Operation Matterhorn

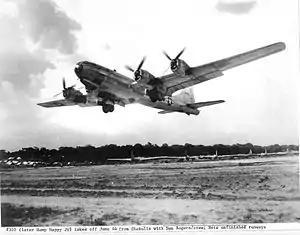
A black and white photograph of an aircraft which has just taken off from an airfield

The mission involved a round trip of . Each bomber carried a fuel load of and of bombs; three groups carried general-purpose bombs while the fourth carried M18 incendiary bombs. The XX Bomber Command wanted to test out the new M18 incendiary bombs and the large number of wooden buildings and freight cars and a small oil facility in the area offered good targets. The resulting takeoff weight was too heavy for the temporary field at Charra, so the 444th Bombardment Group had to stage from the other three fields. The attack was launched at 05:45 (local time) on 5 June 1944 to avoid high ground temperatures that were bad for the R-3350 engines and to allow the whole mission to be conducted in daylight. Wolfe had suggested a night-time raid, but Arnold insisted on daylight precision bombing.